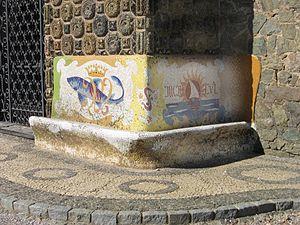
La Torre Bellesguard, officiellement Casa Figueras, est une maison d'architecture moderniste située du 16 au 20 de la rue Bellesguard, dans le quartier Sarrià-Sant Gervasi à Barcelone. Elle fut bâtie entre 1900 et 1909 pour la famille Figueras sur les plans de l'architecte Antoni Gaudí.